Lotta Continua

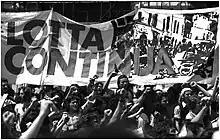
Lotta Continua

Lotta Continua (LC) was a far-left militant organization in Italy, during the historical period of social turmoil and political violence in the country known as the "Years of Lead". Its leaders Adriano Sofri and Giorgio Pietrostefani ordered the assassination of police officer Luigi Calabresi in 1972. Militant Cesare Battisti later joined other organizations and repaired in France after being convicted for four homicides. Some other militants later joined the more famous Red Brigades. After the disbandment of the organization, various former militants became influential Italian politicians, journalists or writers.